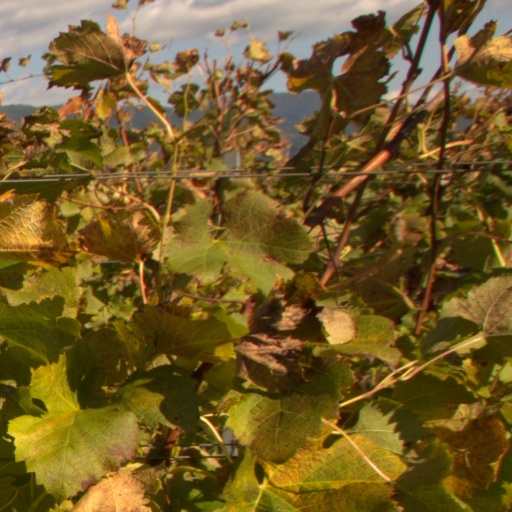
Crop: grape